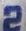
Number: 2